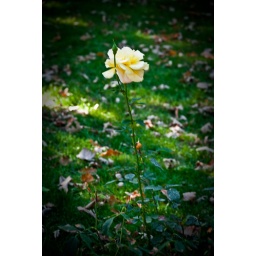
again near &amp;quot;Cerro San Cristobal&amp;quot; my favourite flower even is not in my favourite color. I like blue and red :)